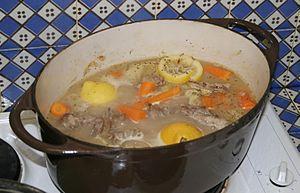
Blanquette de veau à l'ancienne